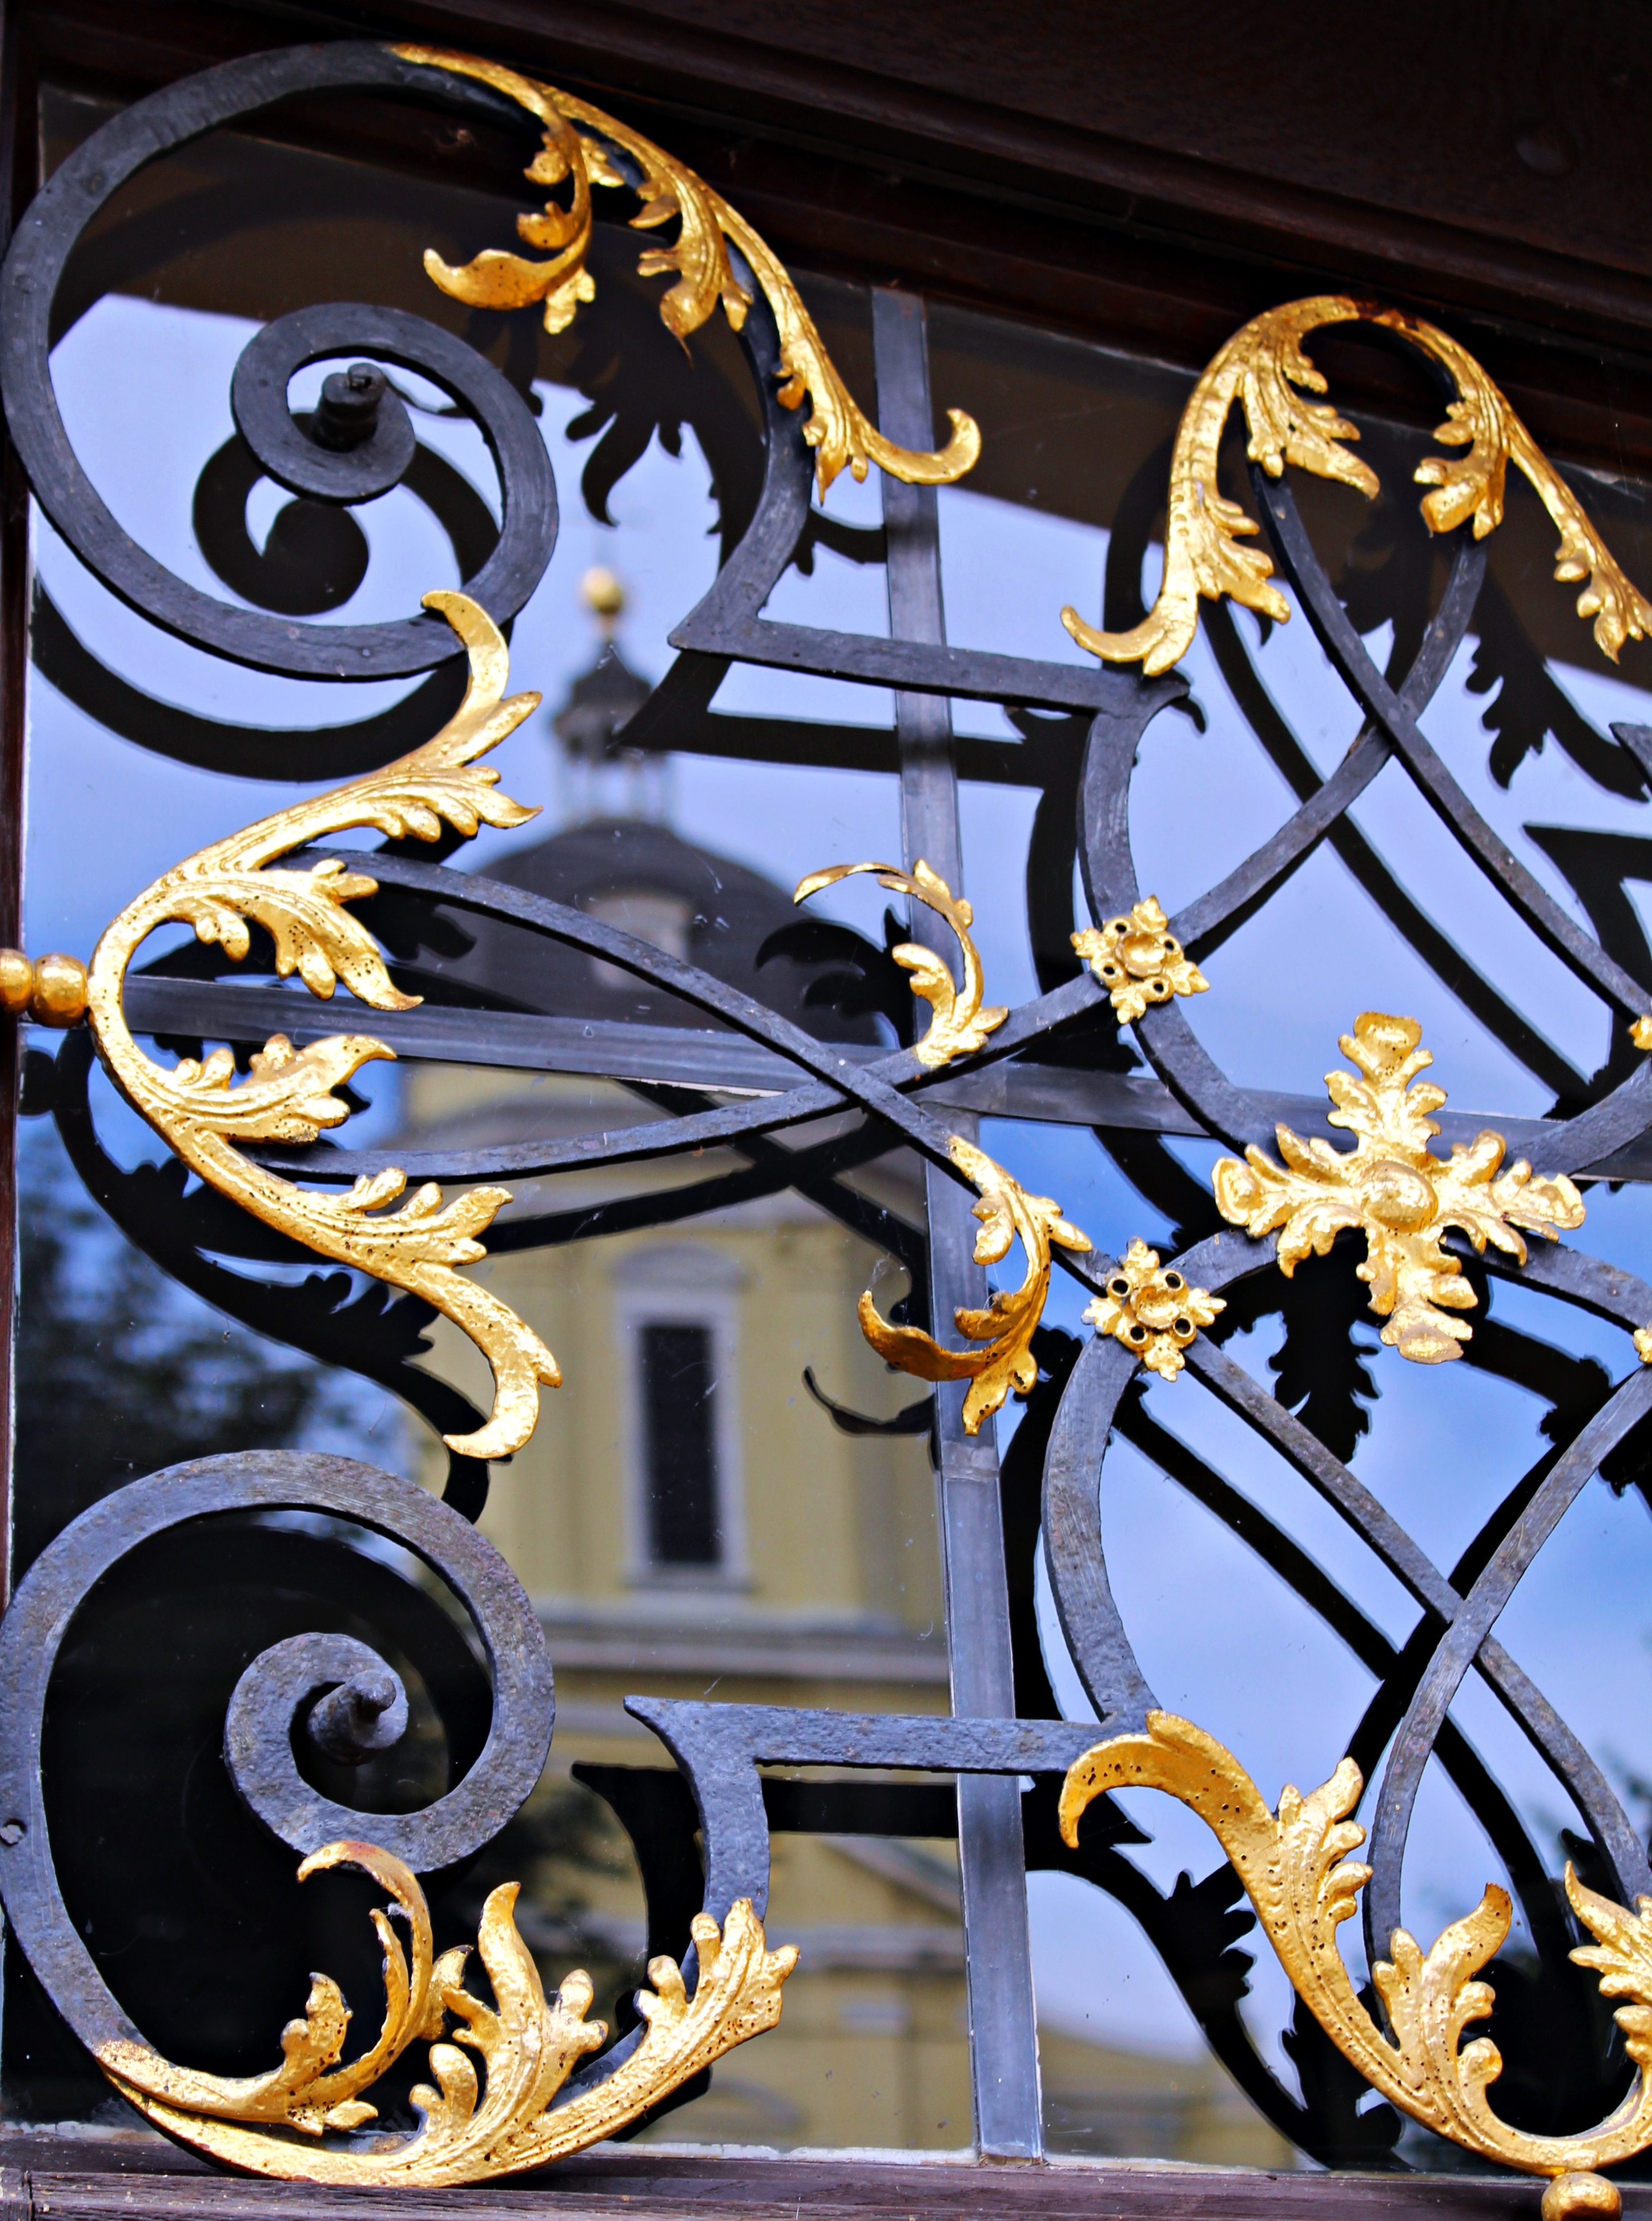
antique, wheel, old, golden, vehicle, metal, yellow, grate, sculpture, art, grid, historically, middle ages, wrought iron, art forging work, burglarproof, sousaphone